The Locals

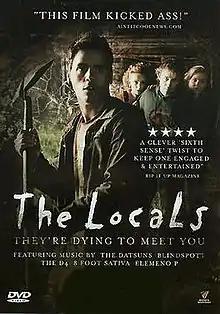

The Locals is a 2003 New Zealand horror film directed by Greg Page and starring Kate Elliott. The film took in a modest sum at the box-office following negative reviews.